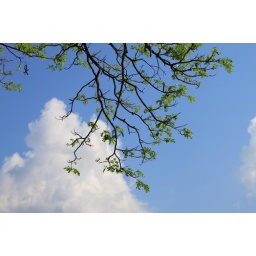
green tree under the sky